Luke Air Force Base

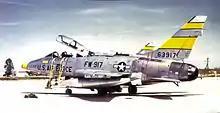
4514th CCTS North American F-100F-10-NA Super Sabre 56-3917, about 1962. To MASDC 31 July 1979 as FE0567. Converted to QF-100F.

By the end of 1957, ATC basing structure had changed considerably as the result of tactical commitments, decreased student load, and fund shortages. During 1958, ATC discontinued its Flying Training and Technical Training Air Force. As a result, Luke AFB was transferred to Tactical Air Command (TAC). This reassignment came about as the result of a USAF-directed study of the feasibility of putting combat crew training under the appropriate zone of interior operational commands.